Isopogon divergens

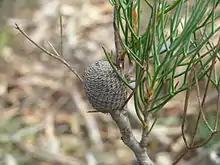
Fruiting cone in Drummond Nature Reserve

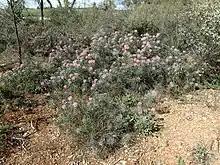
Habit in the Wallaby Hills Nature Reserve near York

Isopogon divergens, commonly known as spreading coneflower, is a species of plant in the family Proteaceae and is endemic to the south-west of Western Australia. It is a shrub with pinnate leaves and more or less spherical heads of glabrous pink flowers followed by an oval to cylindrical fruiting cone.